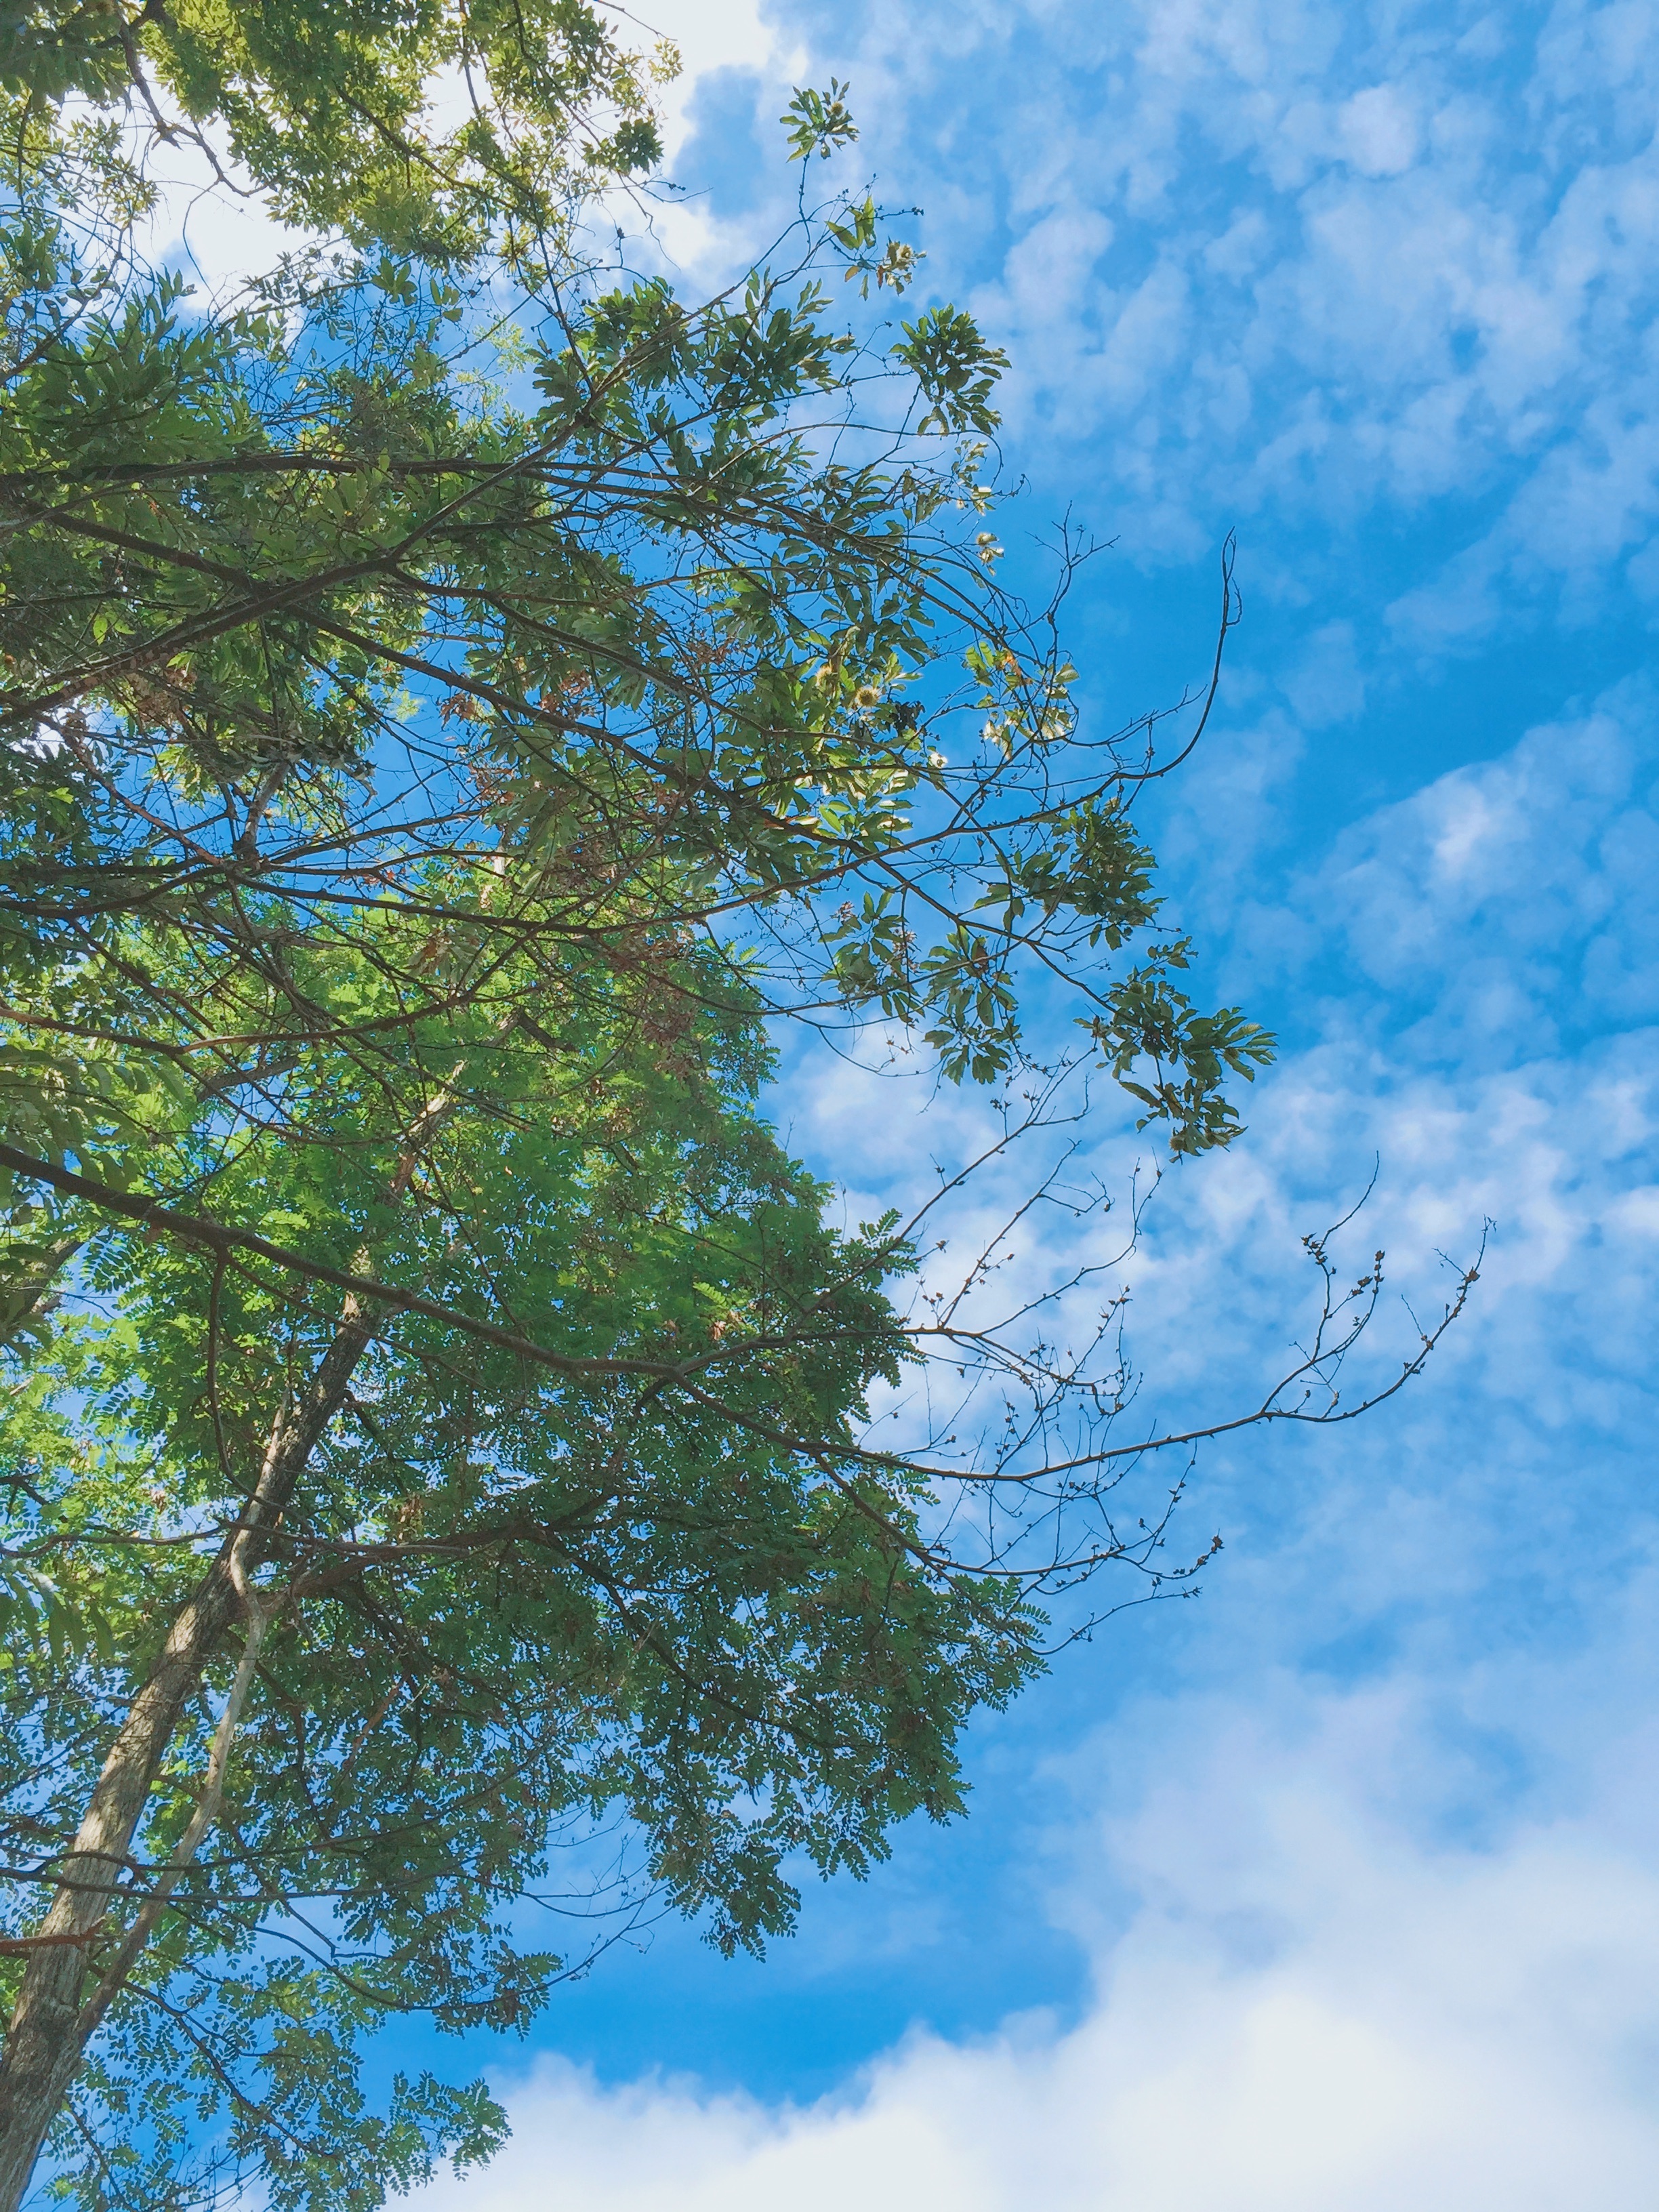
tree, nature, branch, cloud, plant, sky, sunlight, leaf, flower, autumn, ecosystem, woody plant, land plant